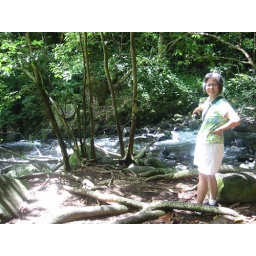
mom gets so happy when she sees the water flowing over the rocks